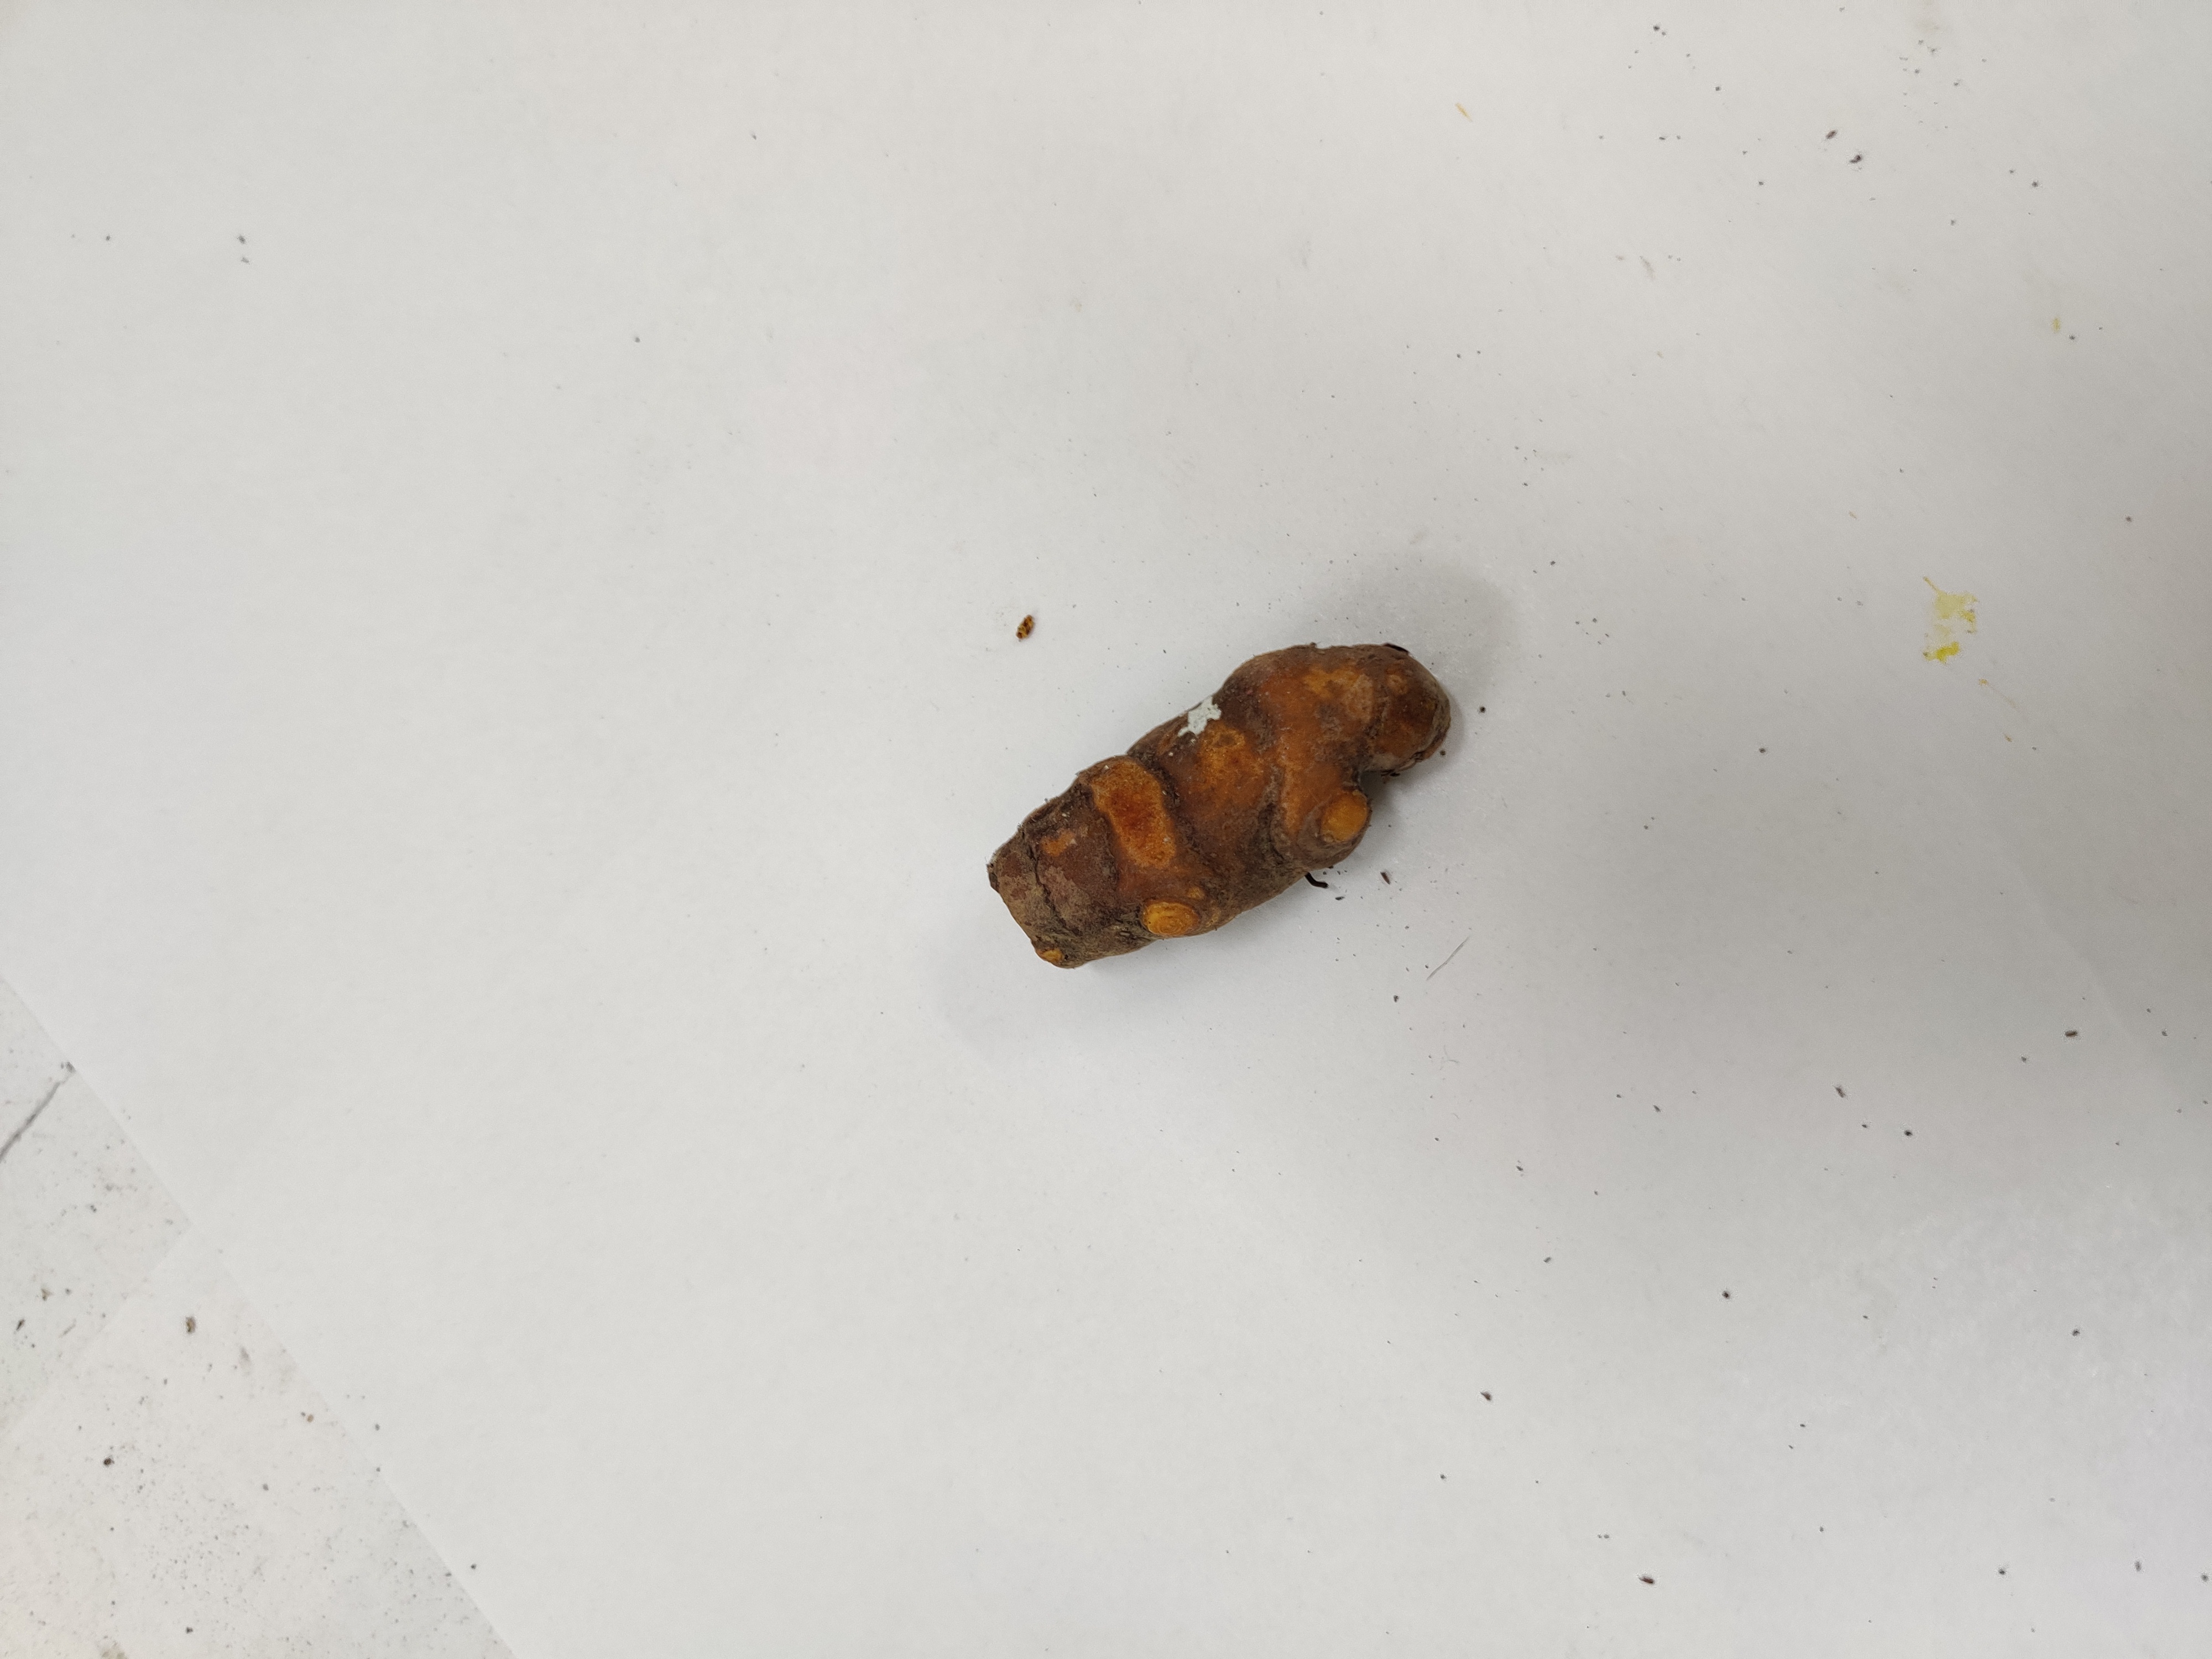
Crop: Turmeric
Condition: Fresh